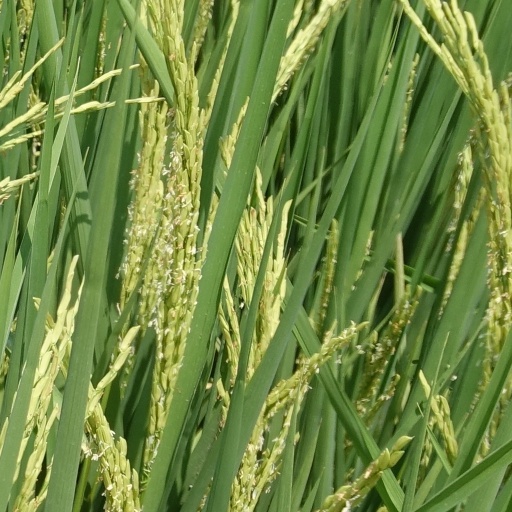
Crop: rice